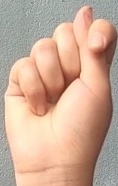
ASL sign: T